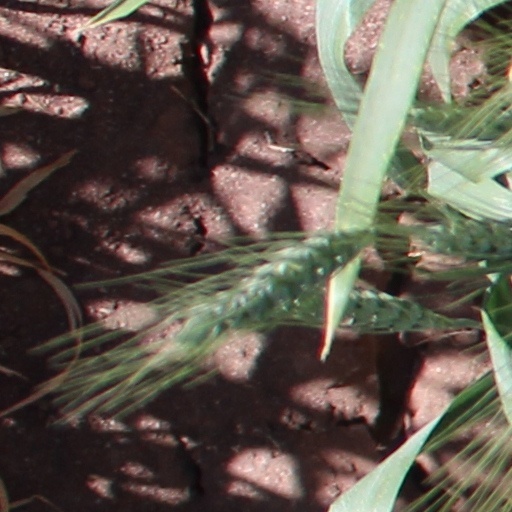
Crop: wheat